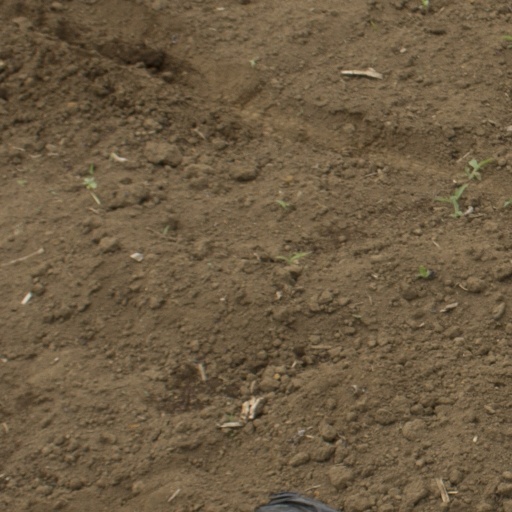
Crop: Jerusalem artichoke